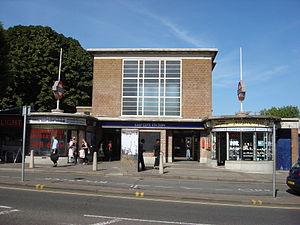
Eastcote est une station du métro de Londres.